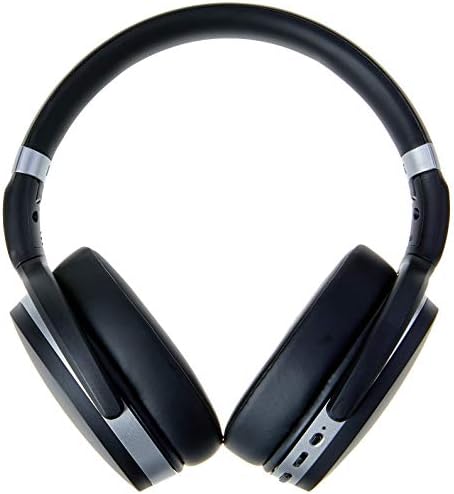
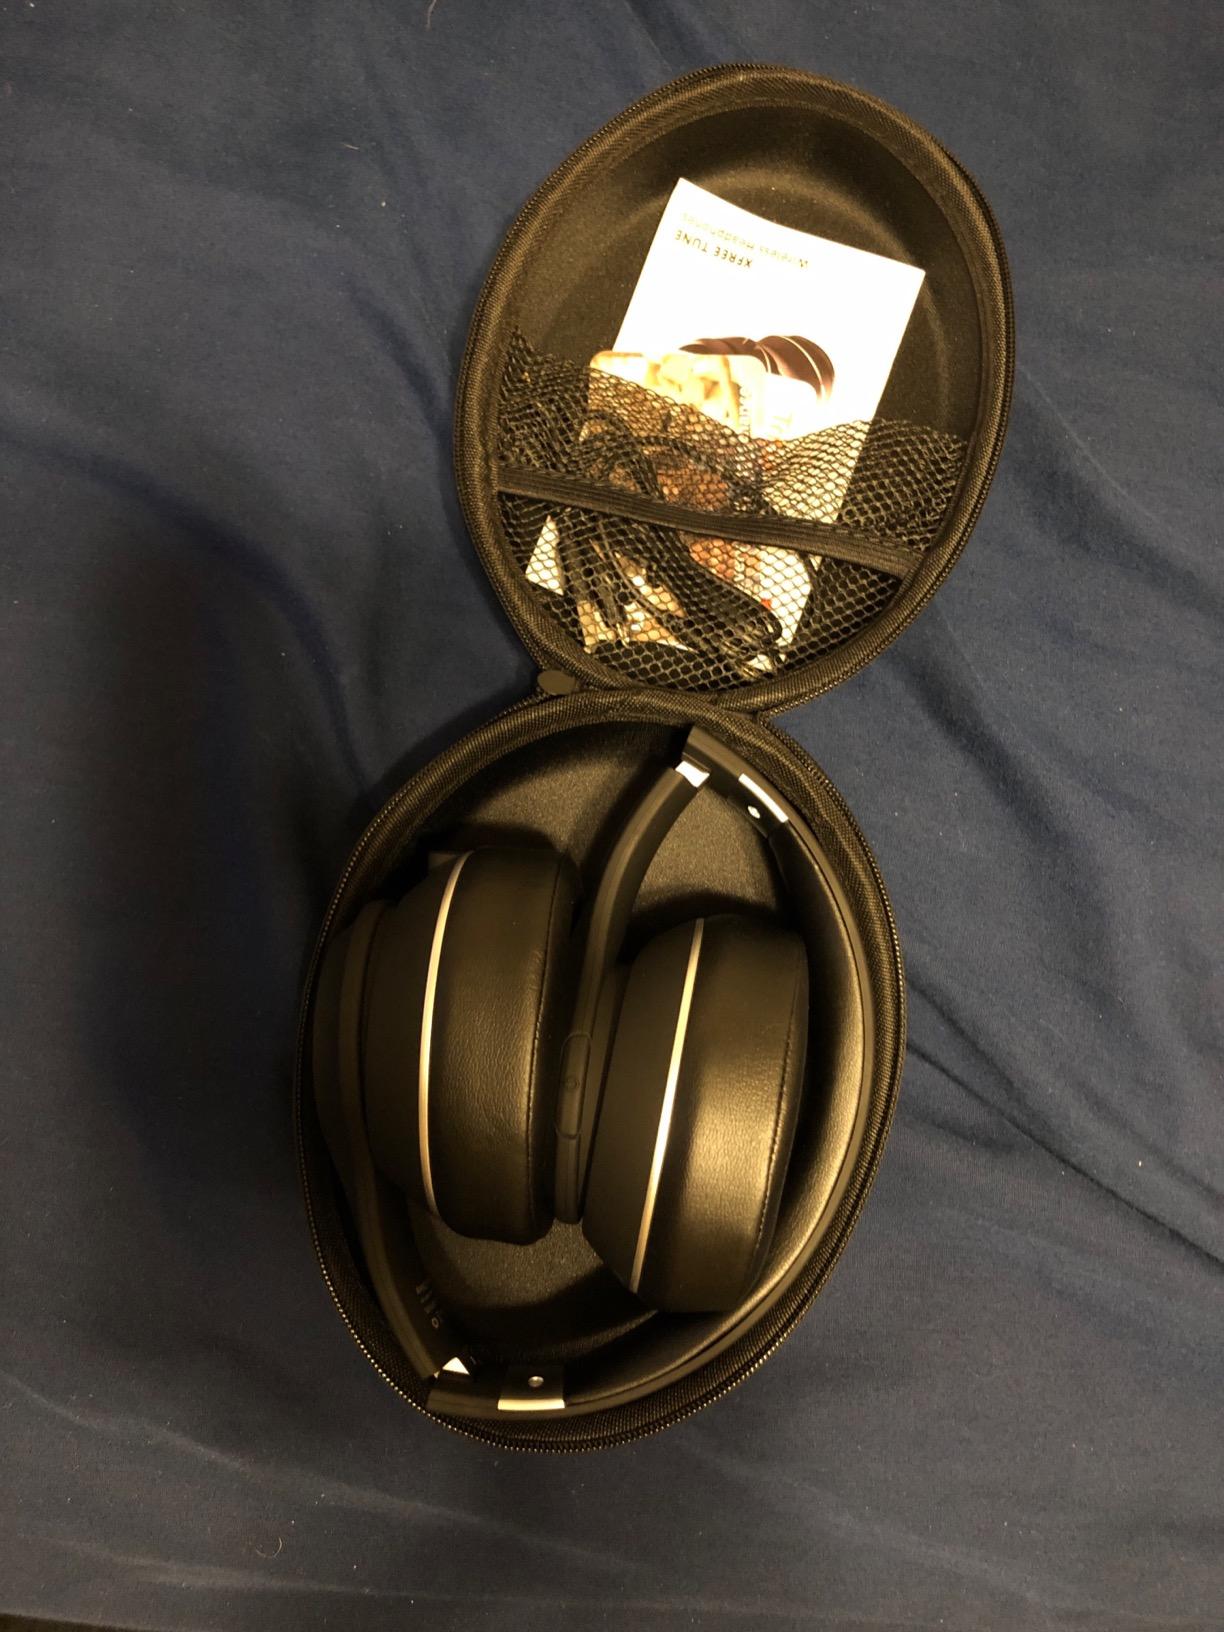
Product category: headphones
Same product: no